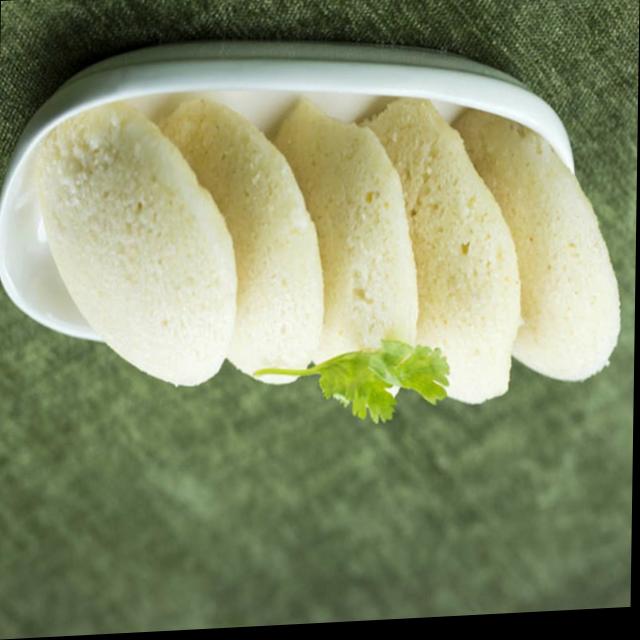
Dish: idli